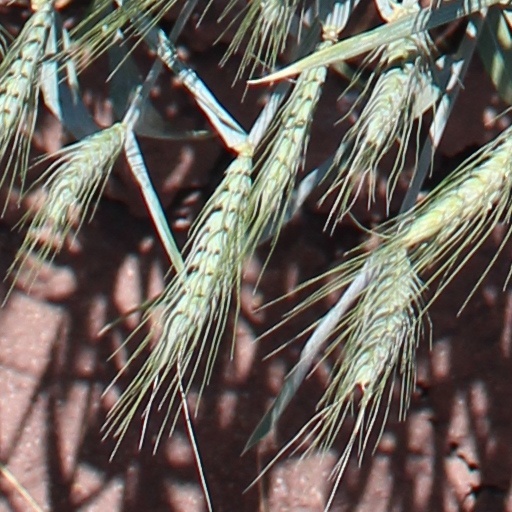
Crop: wheat